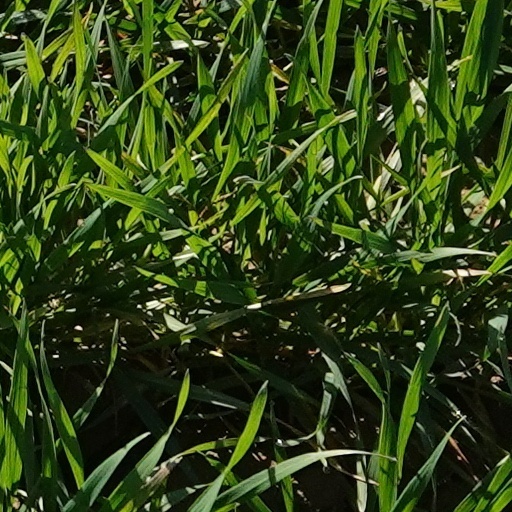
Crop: wheat